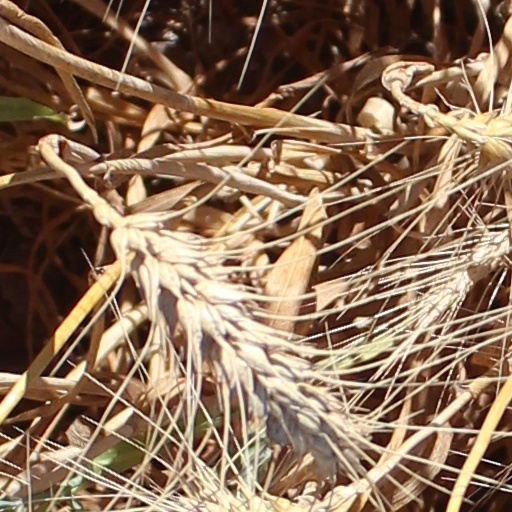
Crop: wheat